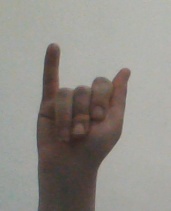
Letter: meem